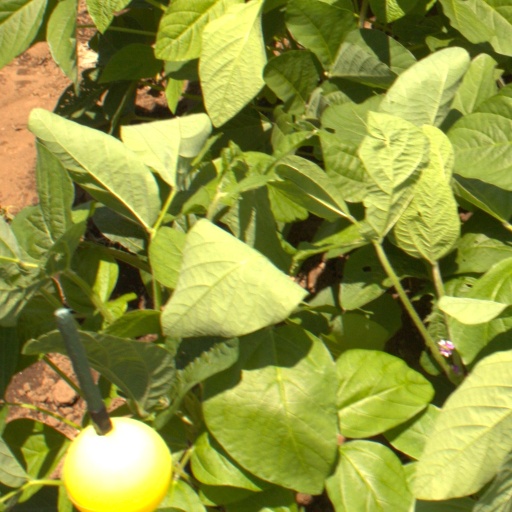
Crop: soybean